Ormus

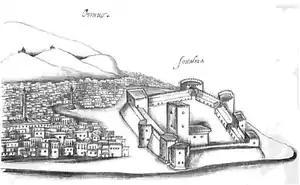
The Portuguese fortress of Hormuz

The start of the reign of Emir Rukn al-Din Mahmud Qalhati (r. 1249–1286) saw the beginning of a new period in the history of Ormus. This period was generally characterised as seeing Ormus cutting dependence ties with Kerman and the Salghurids (located in Fars) and instead projecting power to the direction of Bahrain and Oman.